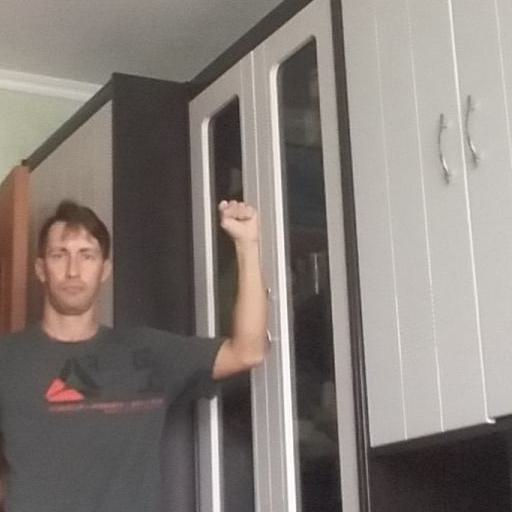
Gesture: fist